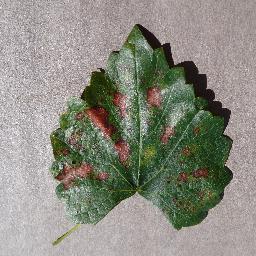
Label: Grape___Esca_(Black_Measles)